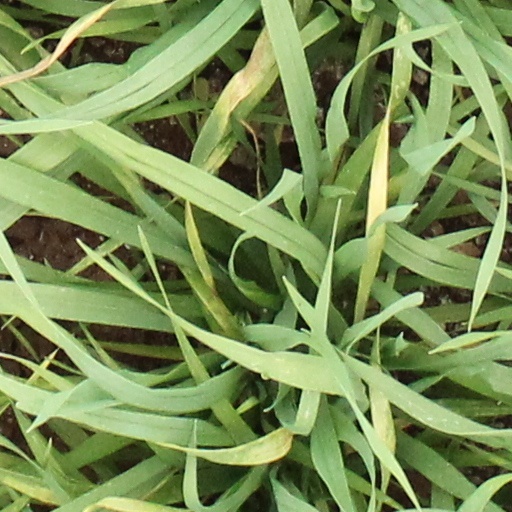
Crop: wheat